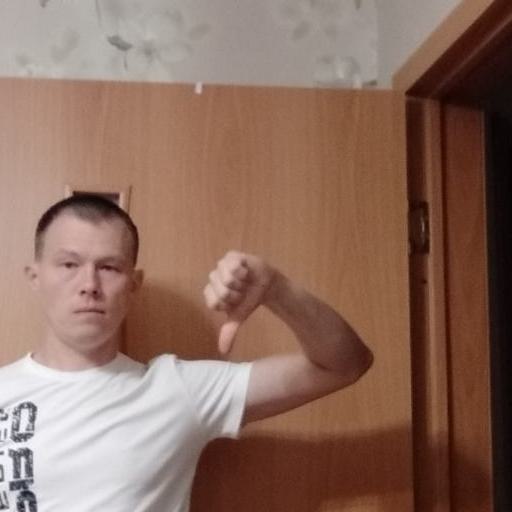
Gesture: dislike